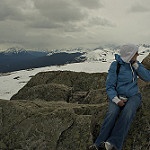
Label: mountain